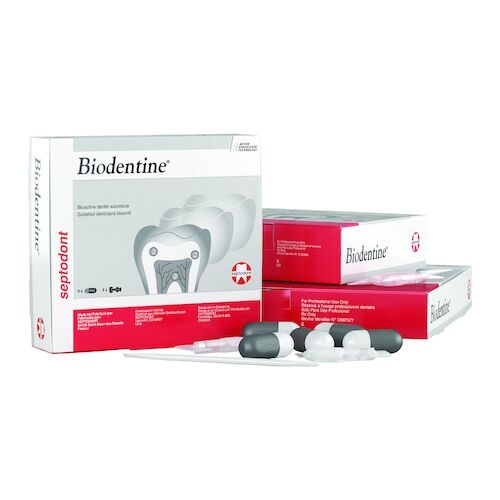
Biodentine
Biodentine Biodentine is a calcium-silicate material used for vital pulp therapy. The calcium-hydroxide-releasing material is indicated for direct and indirect pulp capping procedures. Biodentine has adequate strength to be applied directly over the exposure site and develops enough strength to support occlusal loads for an extended period, typically 6 to 8 weeks. Features and Benefits Versatile Sets in 10 to 12 Minutes Excellent Sealing Properties
Brand: Septodont
Category: Business & Industrial > Dentistry > Dental Cement > Lining Dental Cement